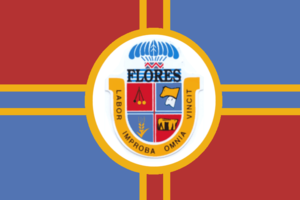
Le département de Flores est situé dans le sud ouest de l'Uruguay. Sa capitale est Trinidad.
Trinidad est une ville de l'Uruguay et est la capitale du département de Flores. Elle se situe dans le centre sud du pays. La ville compte 20 982 habitants.
L'Uruguay est une république centralisée, le pays se divise en 19 départements dirigés par un intendant municipal qui est élu pour 5 ans au suffrage universel direct. L'Assemblée Départementale également élue possède un pouvoir législatif au niveau du département.